John Johnson Farm

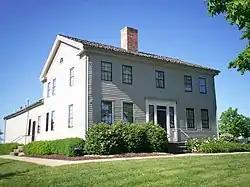

The John Johnson farm is a historic home and listing on the National Register of Historic Places in Hiram Township, just west of the village of Hiram, Ohio, United States. The home, built in 1828, is a significant location in the history of the Latter Day Saint movement as the home of Joseph Smith and his family from September 1831 to March 1832. While Smith lived at the home, it served as the headquarters of the Church of Christ and was the site of several revelations to Smith and other Church leaders. The Johnson Farm is also significant as the site of the tarring and feathering of Joseph Smith and Sidney Rigdon in March 1832.